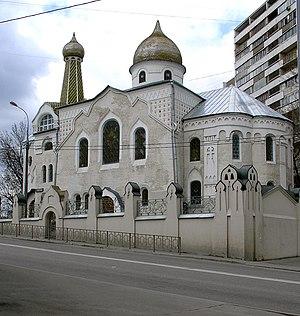
Ilia Bondarenko, en russe : Илья Евграфович Бондаренко, né le 18 juillet 1870 à Oufa et mort le 21 juillet 1947 à Moscou, est un architecte russe puis soviétique connu entre autres pour son style d'architecture dit vieux croyants développé entre 1905 et 1917.